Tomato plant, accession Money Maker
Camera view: vertical (180 deg); turntable rotation: 90 degrees
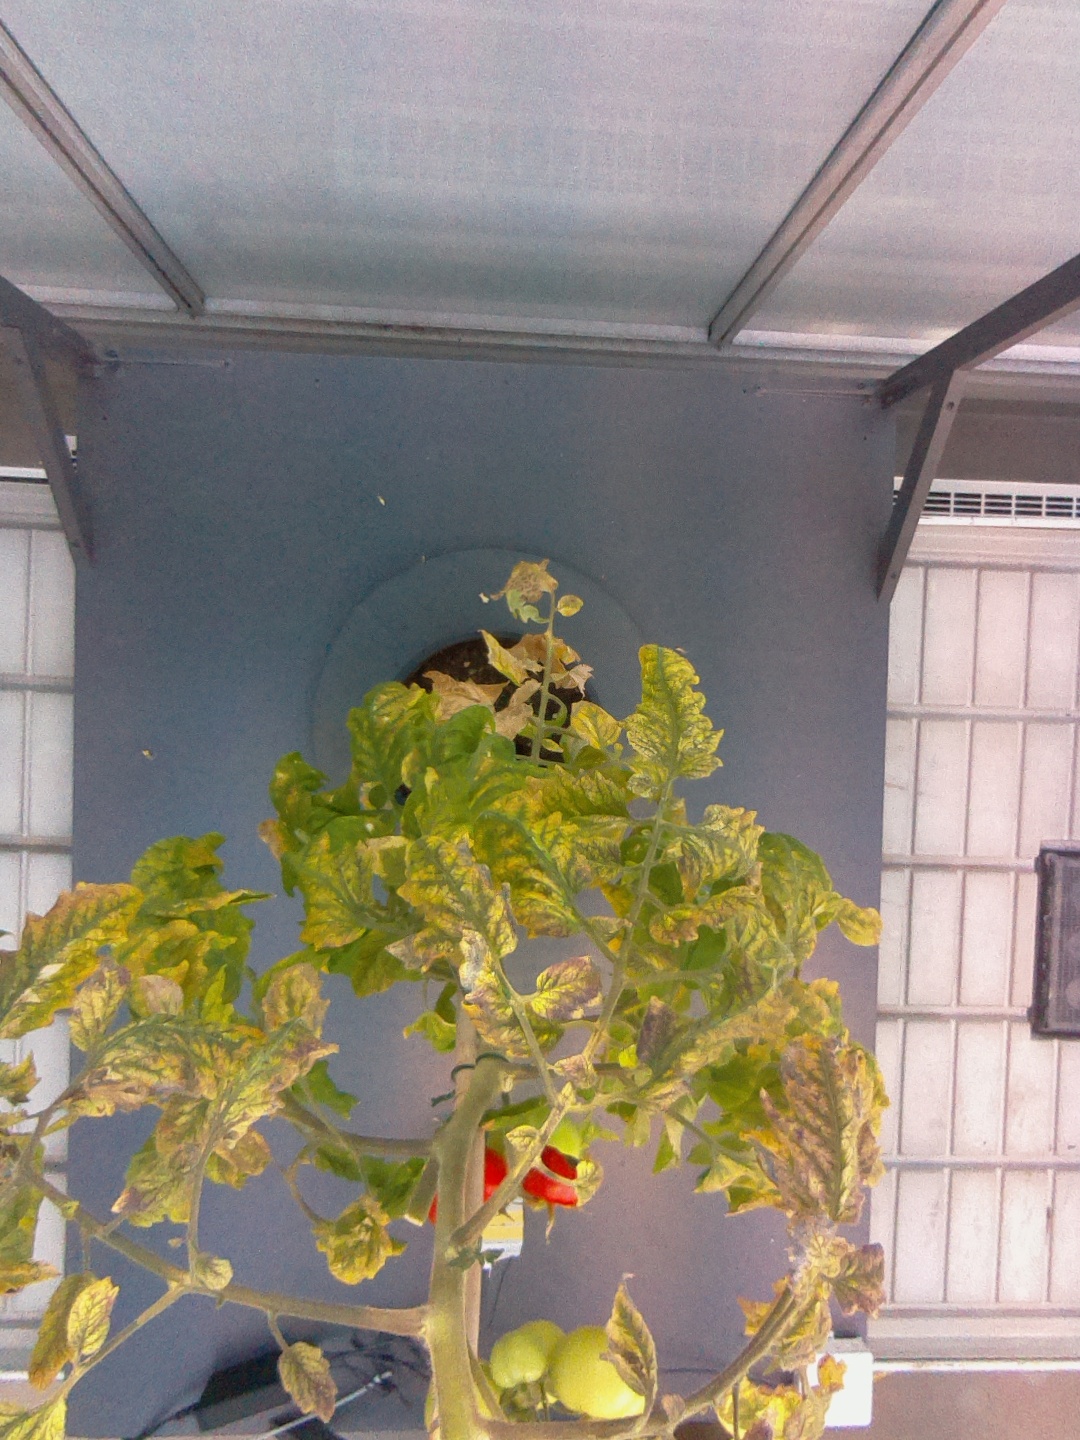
BBCH growth stage 82: 20%-30% of fruits show typical fully ripe color